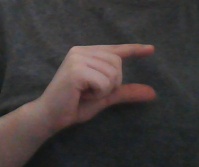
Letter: dal